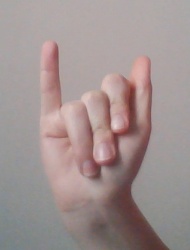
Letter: meem